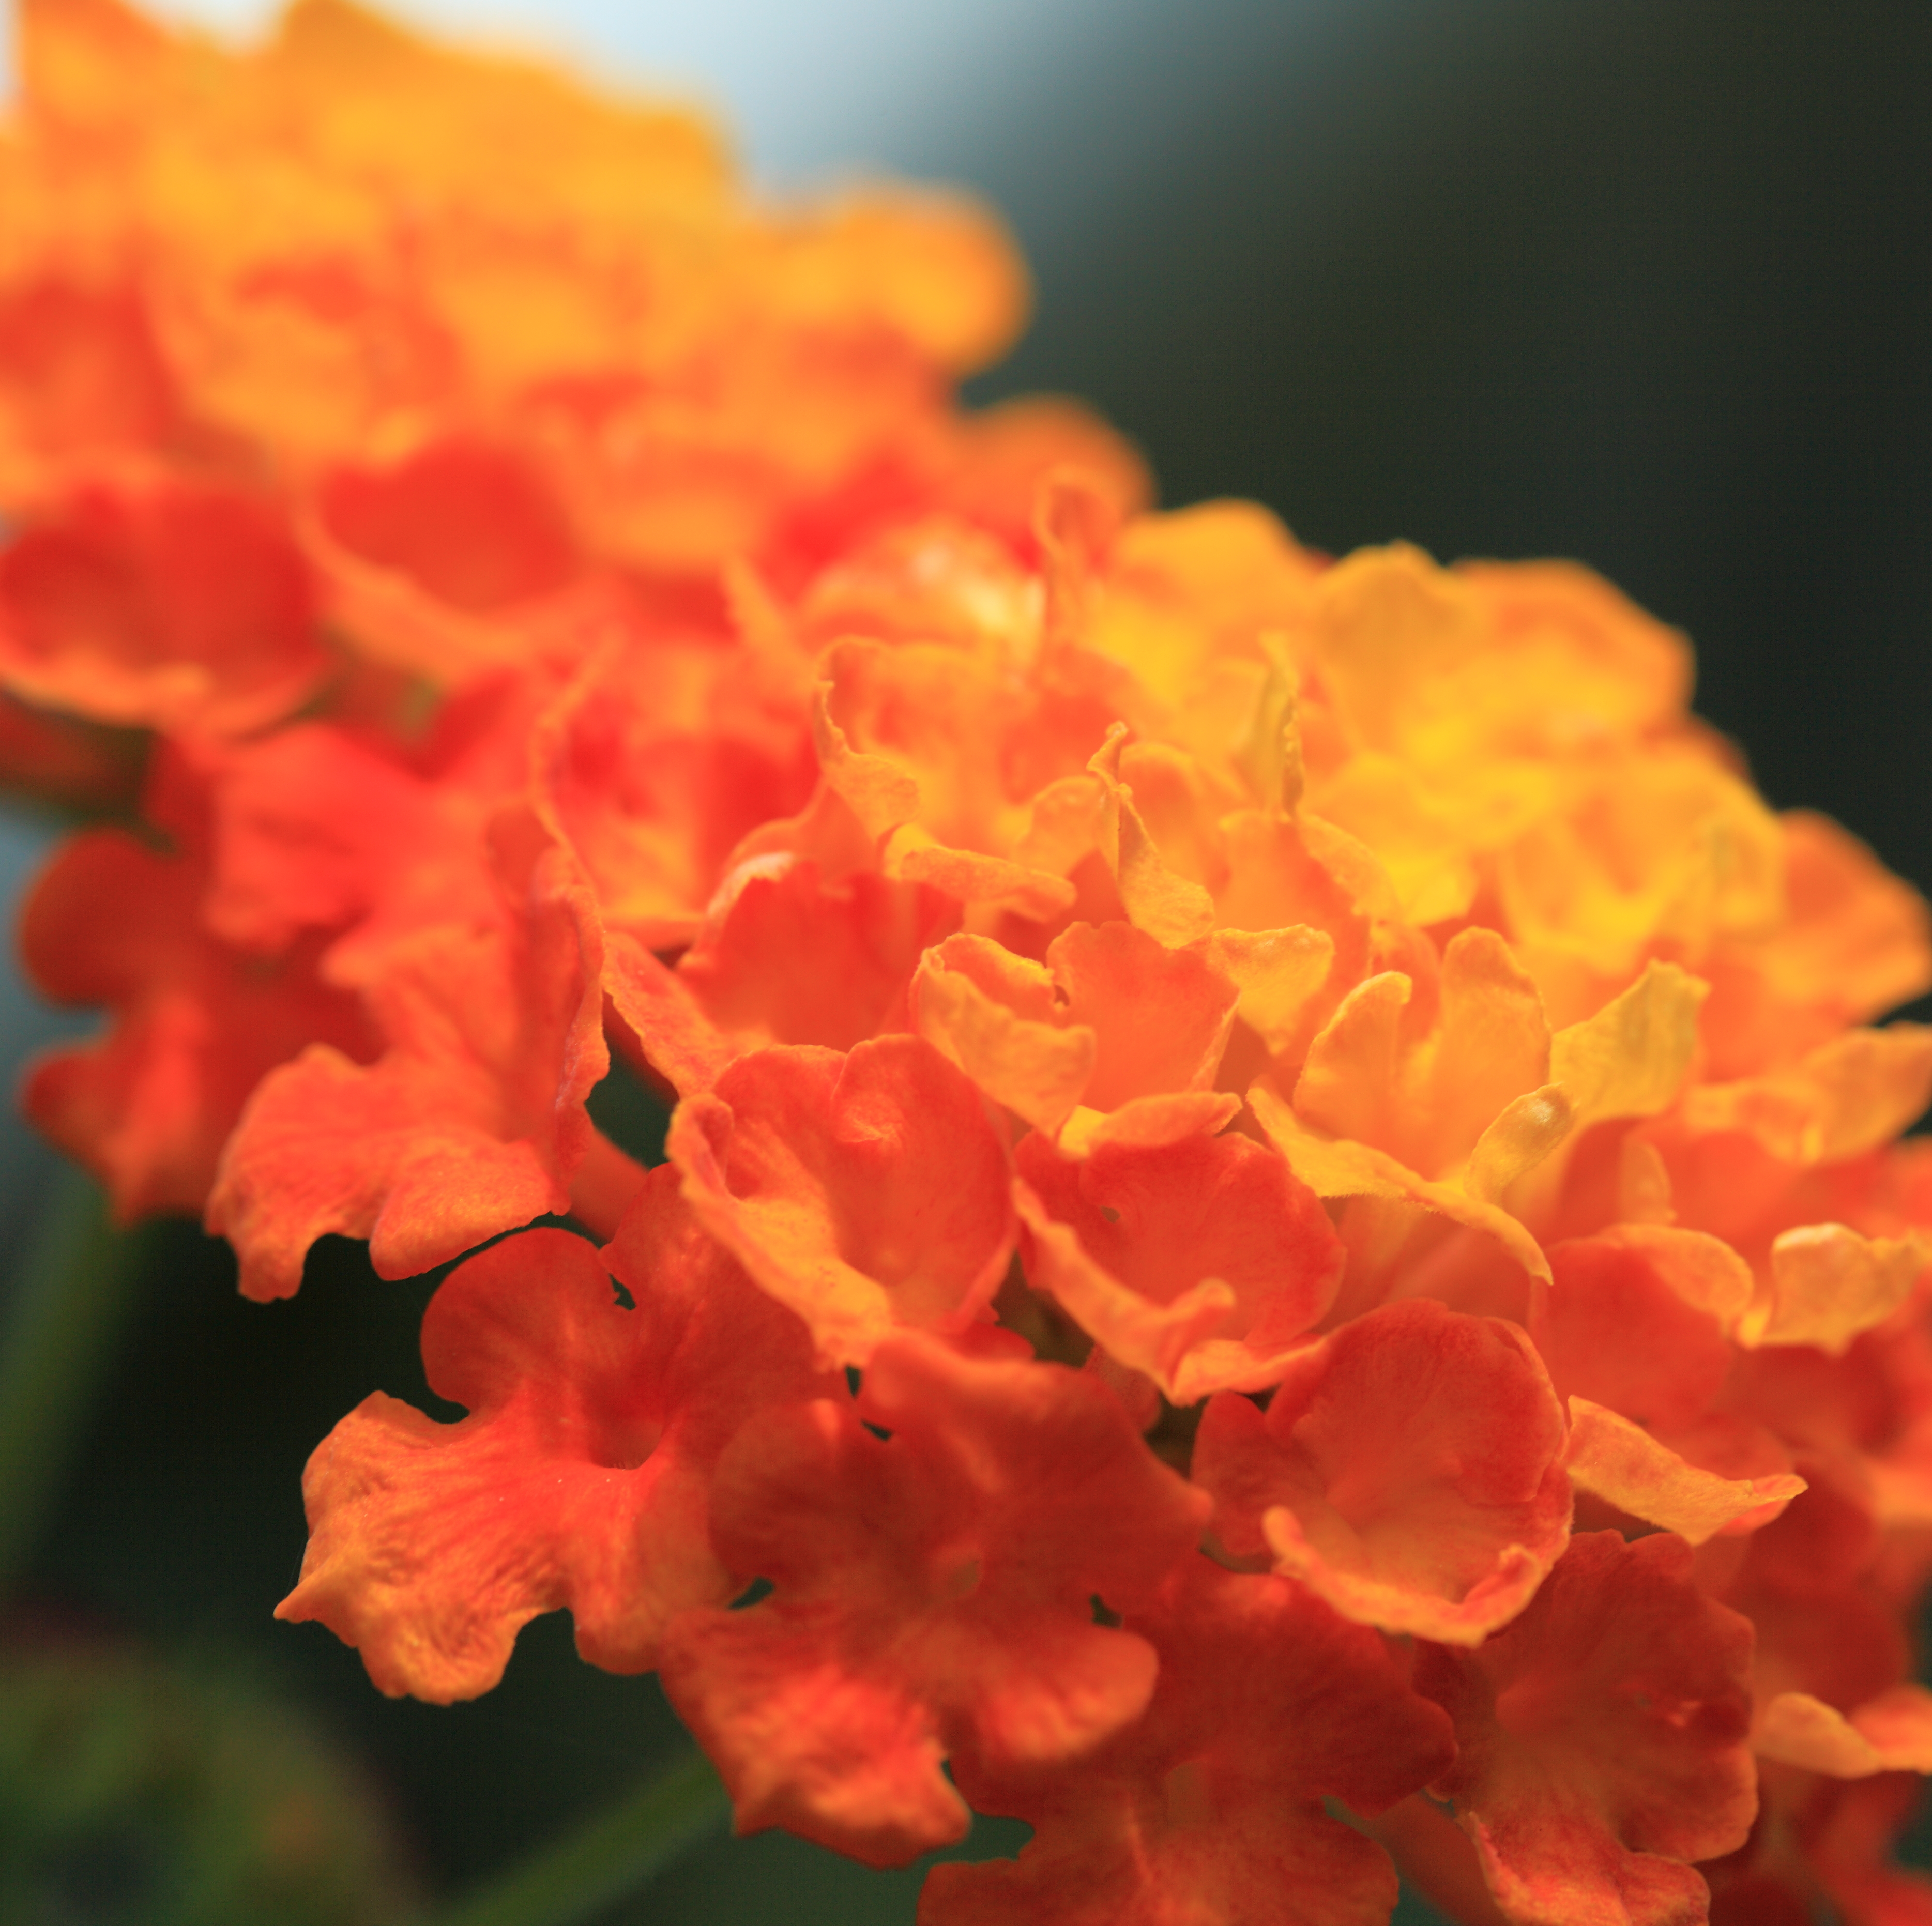
plant, leaf, flower, petal, high, red, park, yellow, flora, shrub, tochigi, 5d, hires, camara, markii, hi, res, resolution, mooka, igashira, lantana, macro photography, flowering plant, land plant